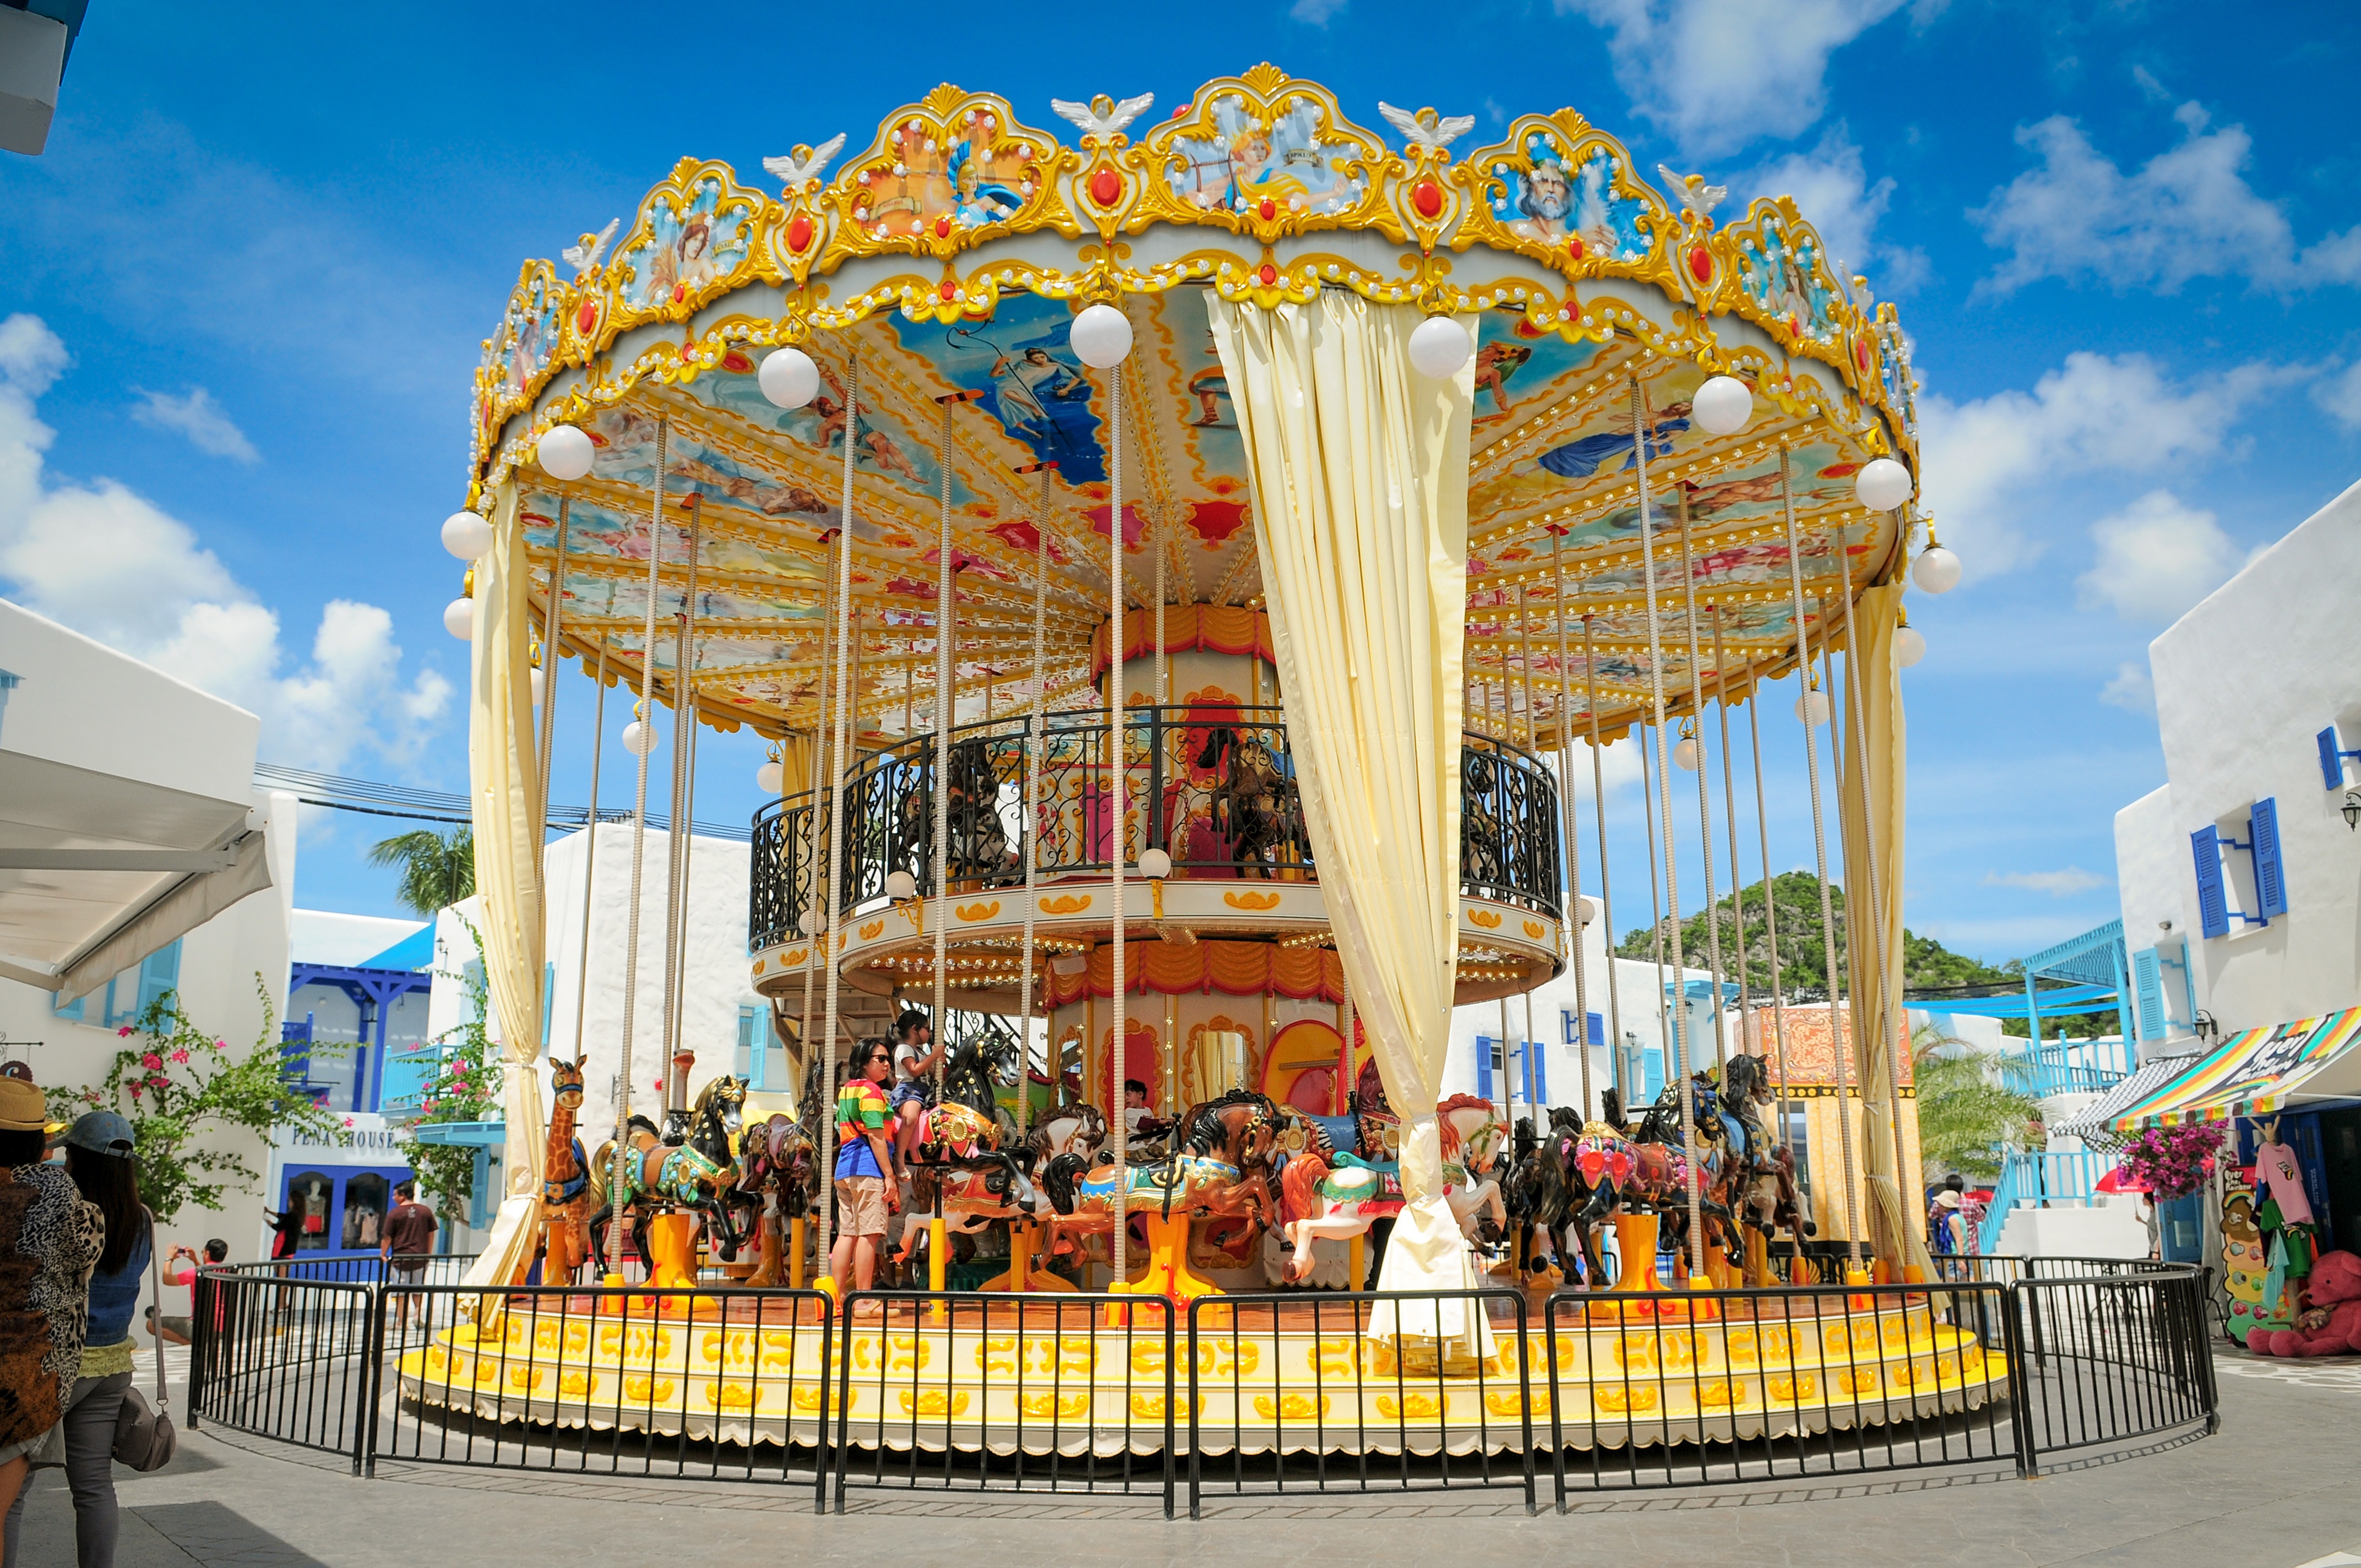
recreation, amusement park, park, holiday, carousel, leisure, festival, fun, resort, water park, fair, amusement ride, outdoor recreation, nonbuilding structure